1984 Winter Paralympics

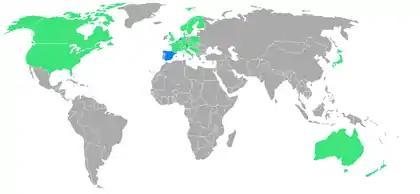
Participating countries; first time participants are blue.

The top 10 NPCs by number of gold medals are listed below. The host nation (Austria) is highlighted.